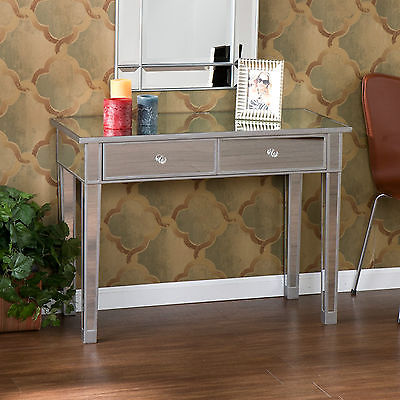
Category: table